Battle of Britain (film)

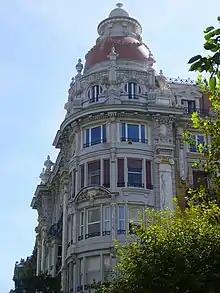
The corner of a building topped by a dome

Many of the scenes in the film were filmed in Spain. Among these scenes was the Dunkirk recreation, which was shot at the beachfront in Huelva. To reflect the cloudless skies of summer of 1940, many upward-facing shots were filmed over Spain, while downward-facing shots were almost all below the clouds, over southern England, where farmland is distinctive. However, 1940 camouflage made it difficult to see the aircraft against the ground and sky, so a cloud background was used where possible. Only one Spitfire was relocated to Spain to stand in for the RAF defenders. After filming began, the English weather proved too unreliable and filming was moved to Hal Far and Luqa airfields in Malta to complete the aerial sequences.